Safecracker: The Ultimate Puzzle Adventure

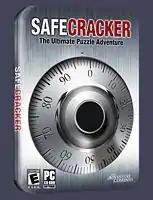

Safecracker: The Ultimate Puzzle Adventure is a 2006 puzzle adventure game developed by Kheops Studio and published by The Adventure Company. It is the spiritual successor to Daydream Software's 1997 title "Safecracker".